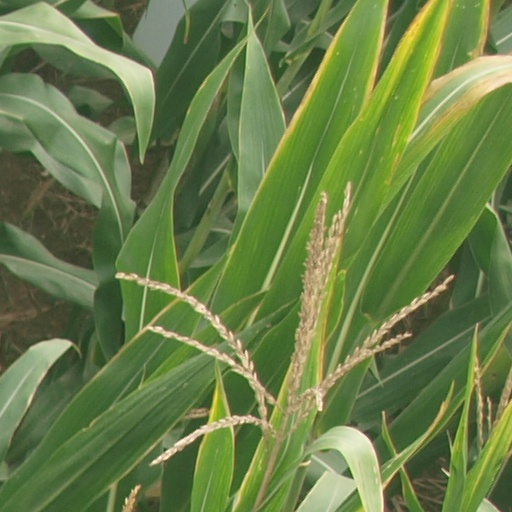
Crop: maize; corn